Kent Life

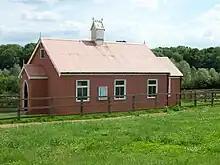
The chapel

The chapel is a timber-framed building clad in corrugated iron (a tin tabernacle). It was originally built in 1897 in Cuxton and was donated to the museum in 2000 when a new chapel was built.